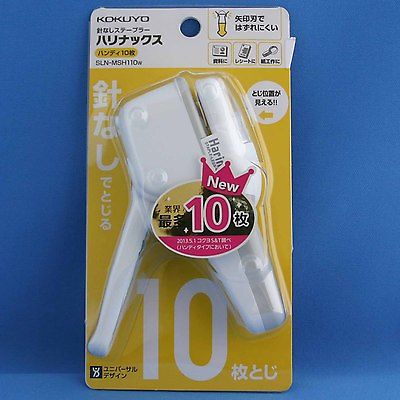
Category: stapler